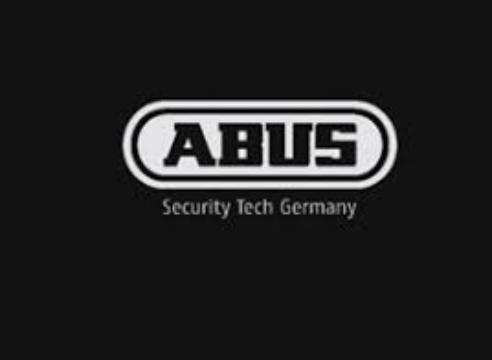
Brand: abus
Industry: Others